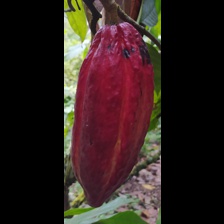
Label: phytophthora